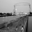
Label: bridge